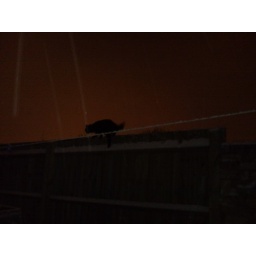
Mad fence hugger kitty stymied by snow!